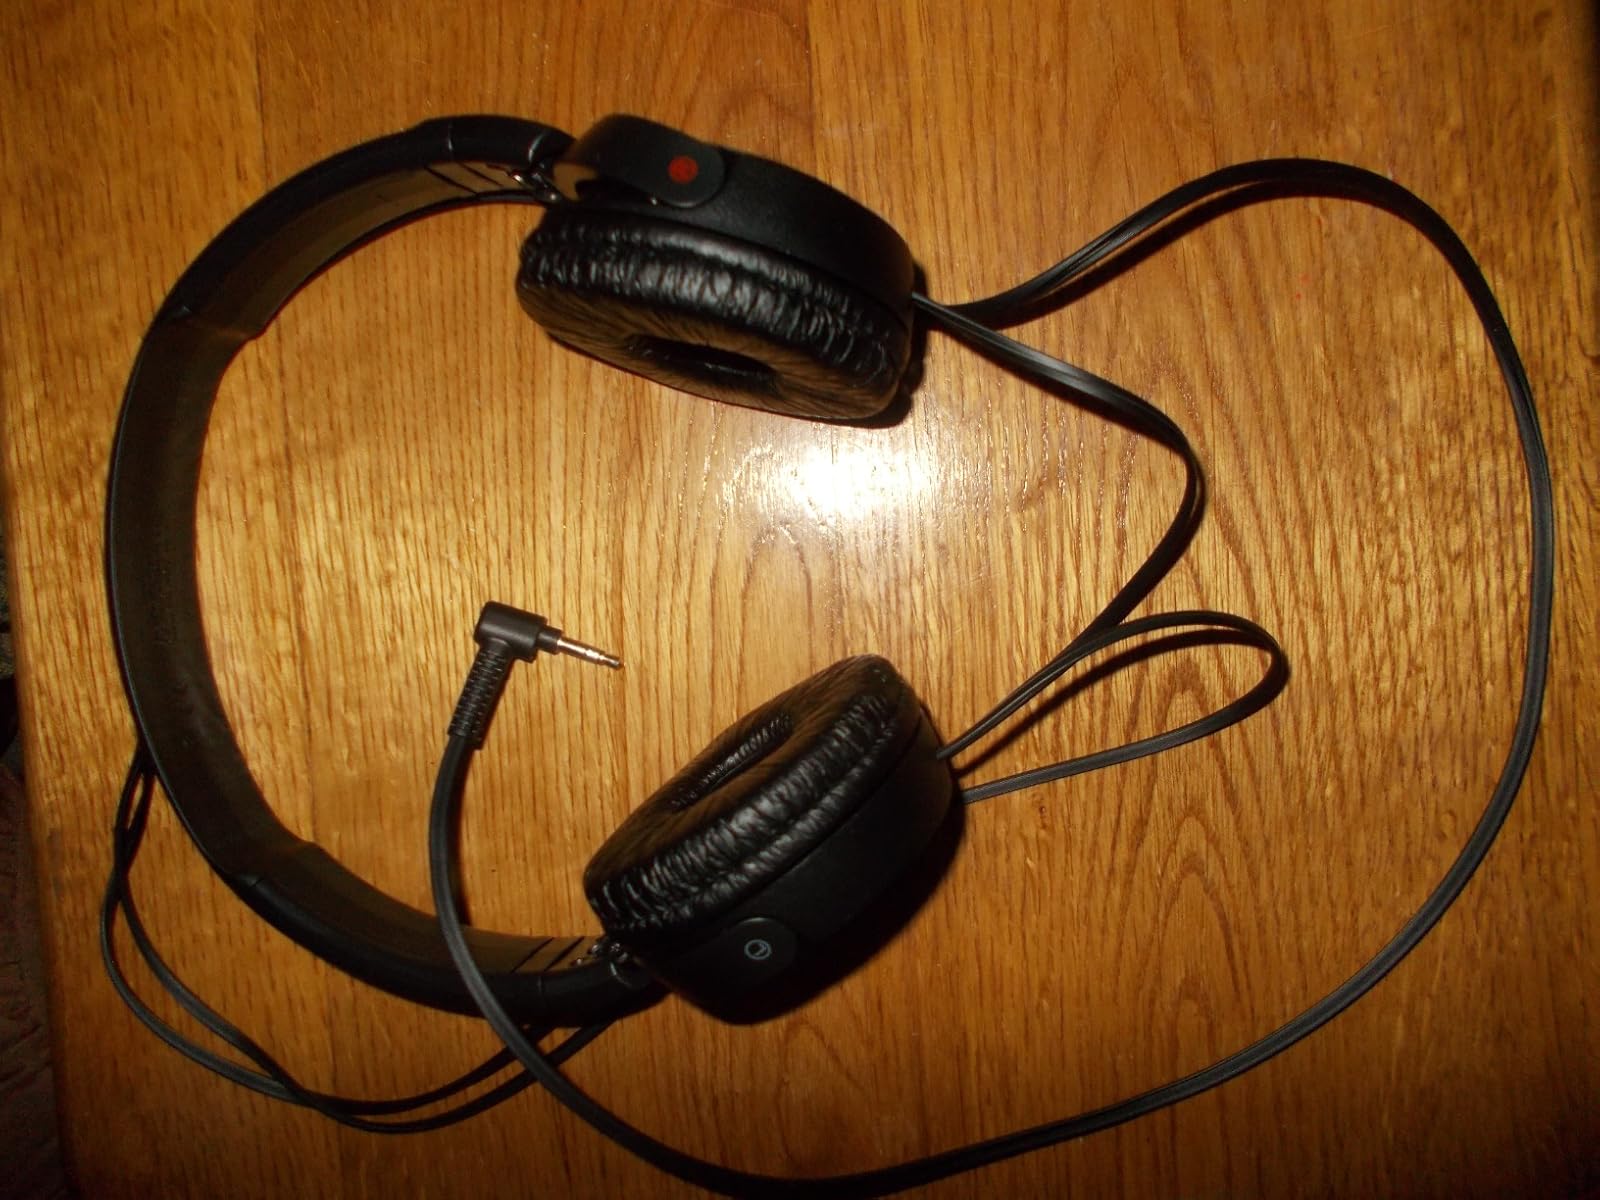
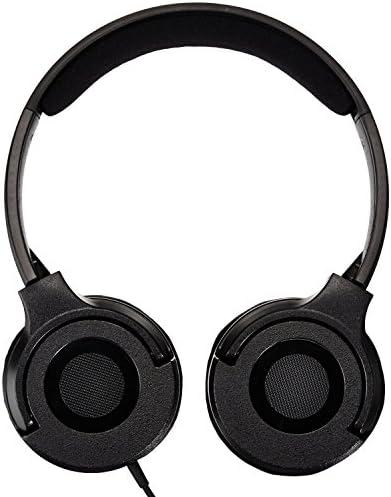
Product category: headphones
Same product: no